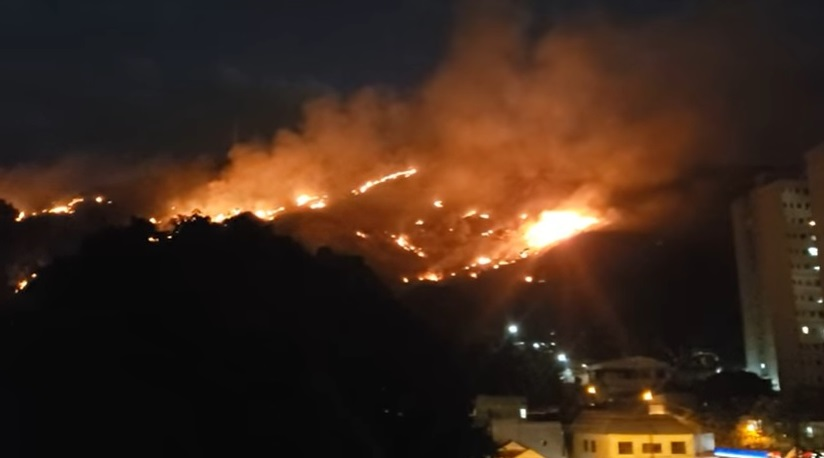
Fire: yes
Smoke: yes